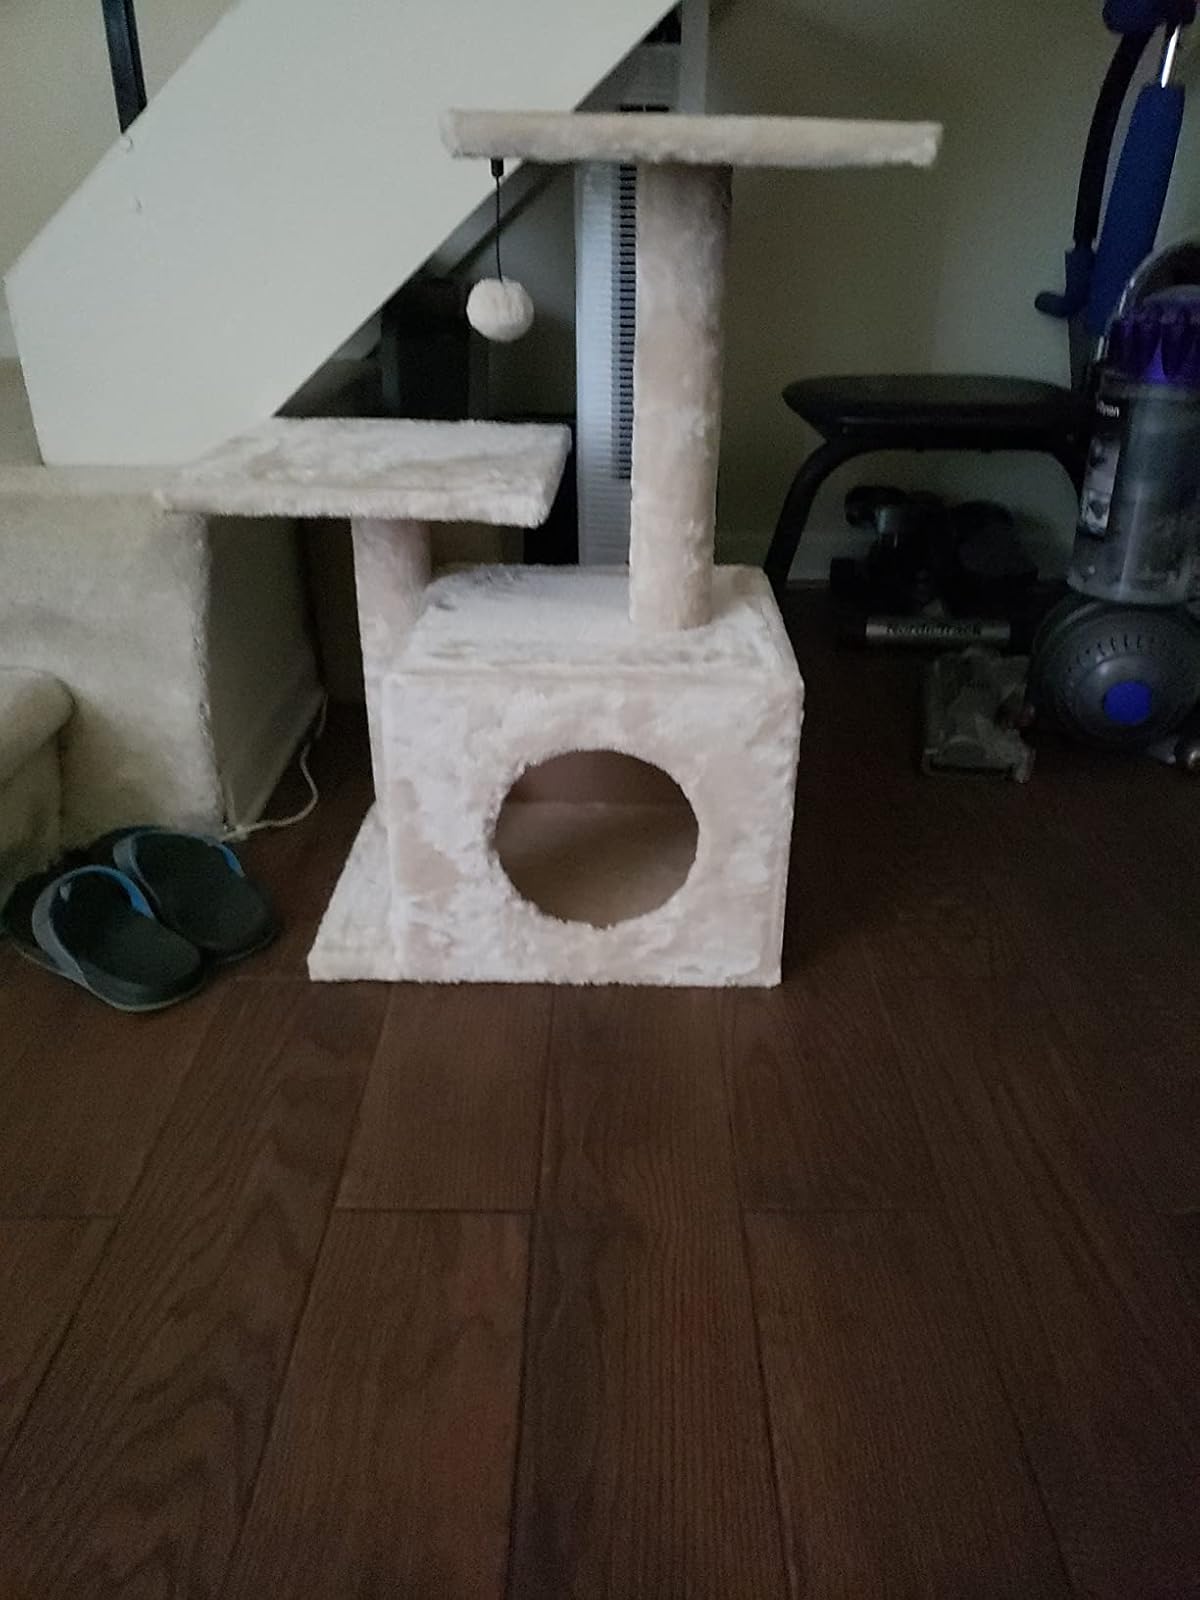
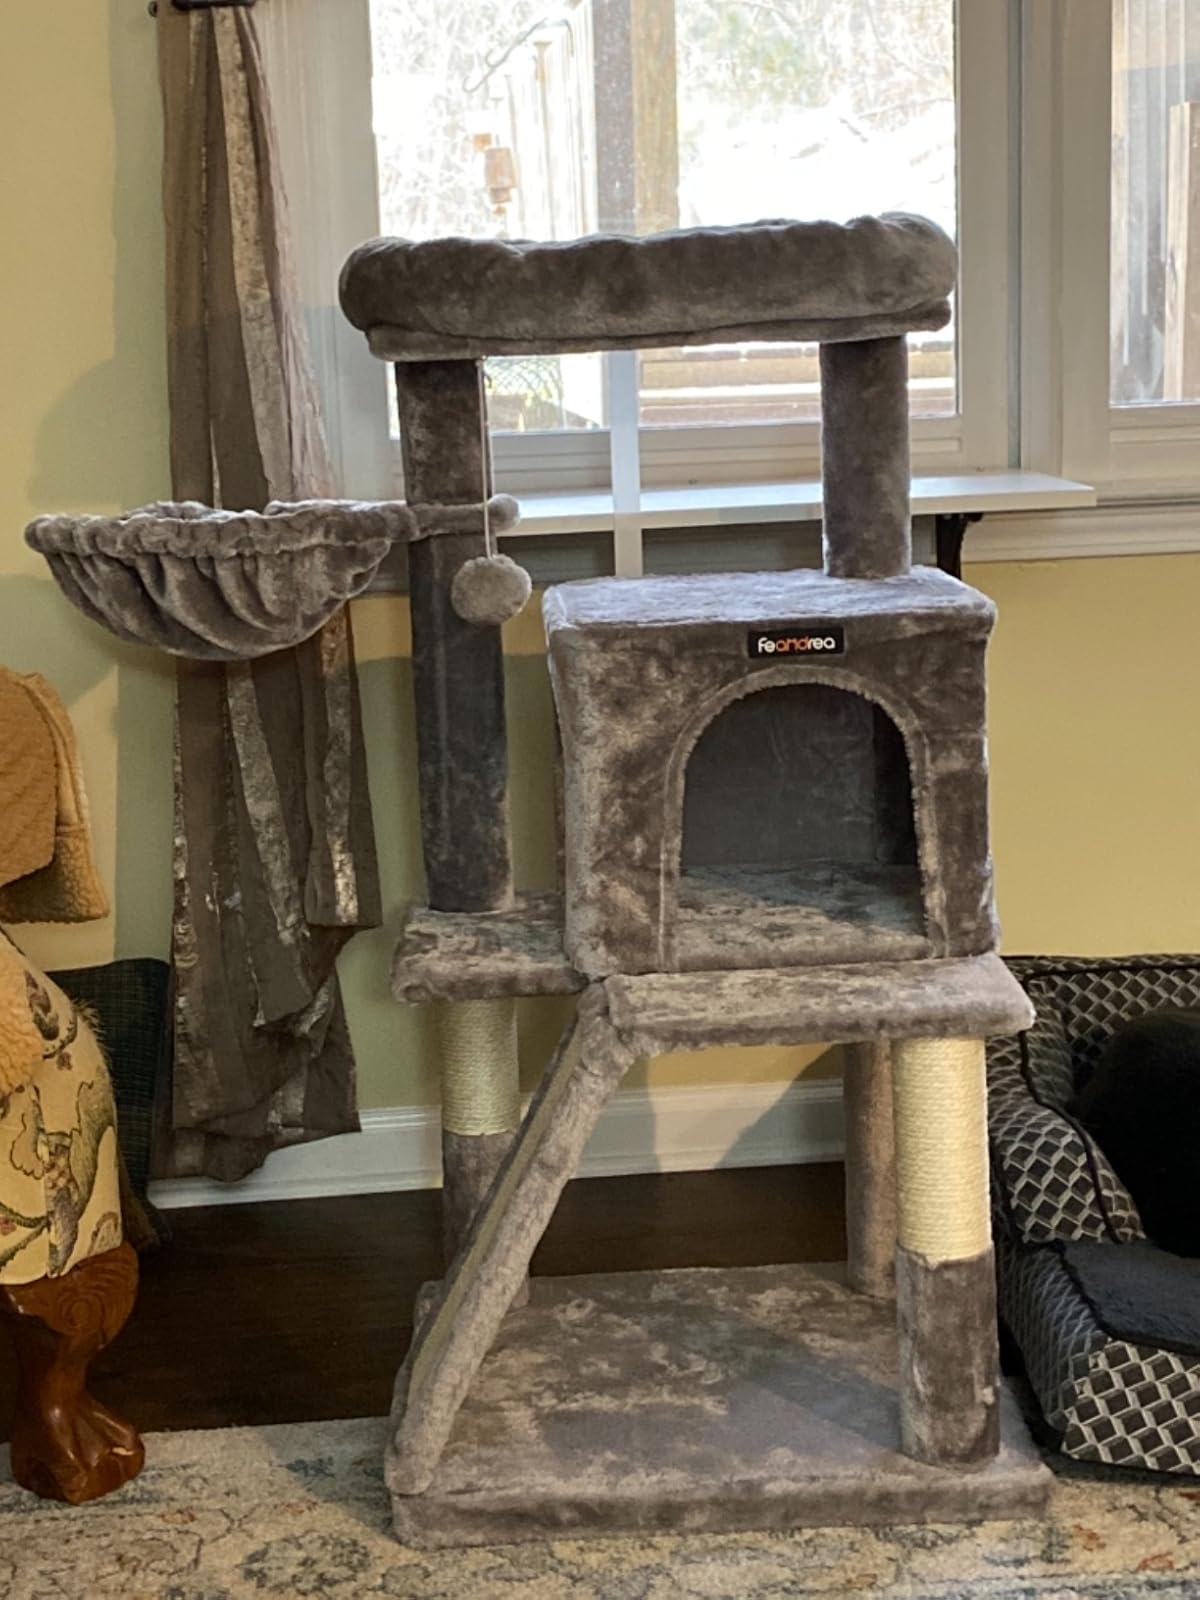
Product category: items_cat tree
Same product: no